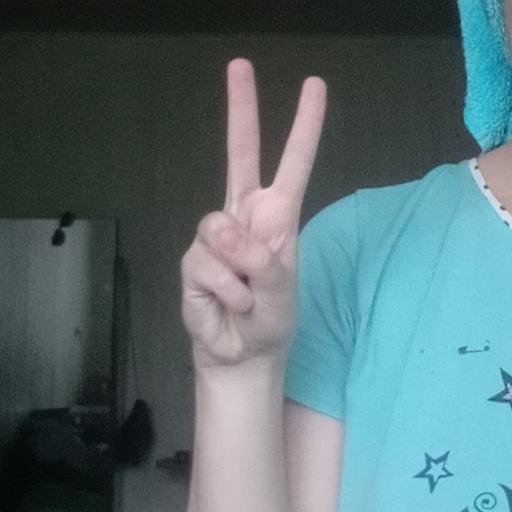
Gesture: peace